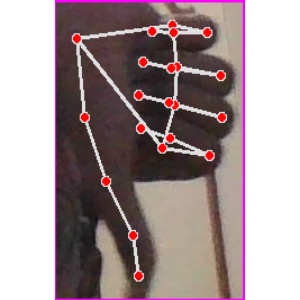
अक्षर: फ